Kazakhstan

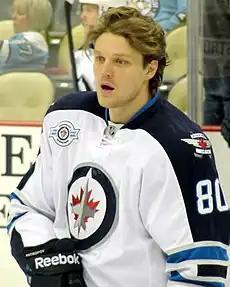
Nikolai Antropov

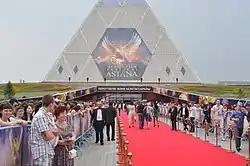
International Astana Action Film Festival, 2010

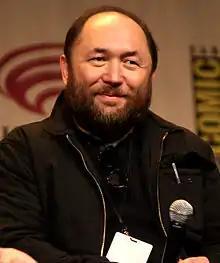
Timur Bekmambetov, a popular Kazakh film director

According to the 2021 census, 69.3% of the population is Muslim, 17.2% are Christian, 0.2% follow other religions (mostly Buddhist and Jewish), 11.01% chose not to answer, and 2.25% identify as atheist.